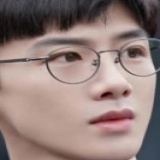
diễn viên Bạch Kính Đình